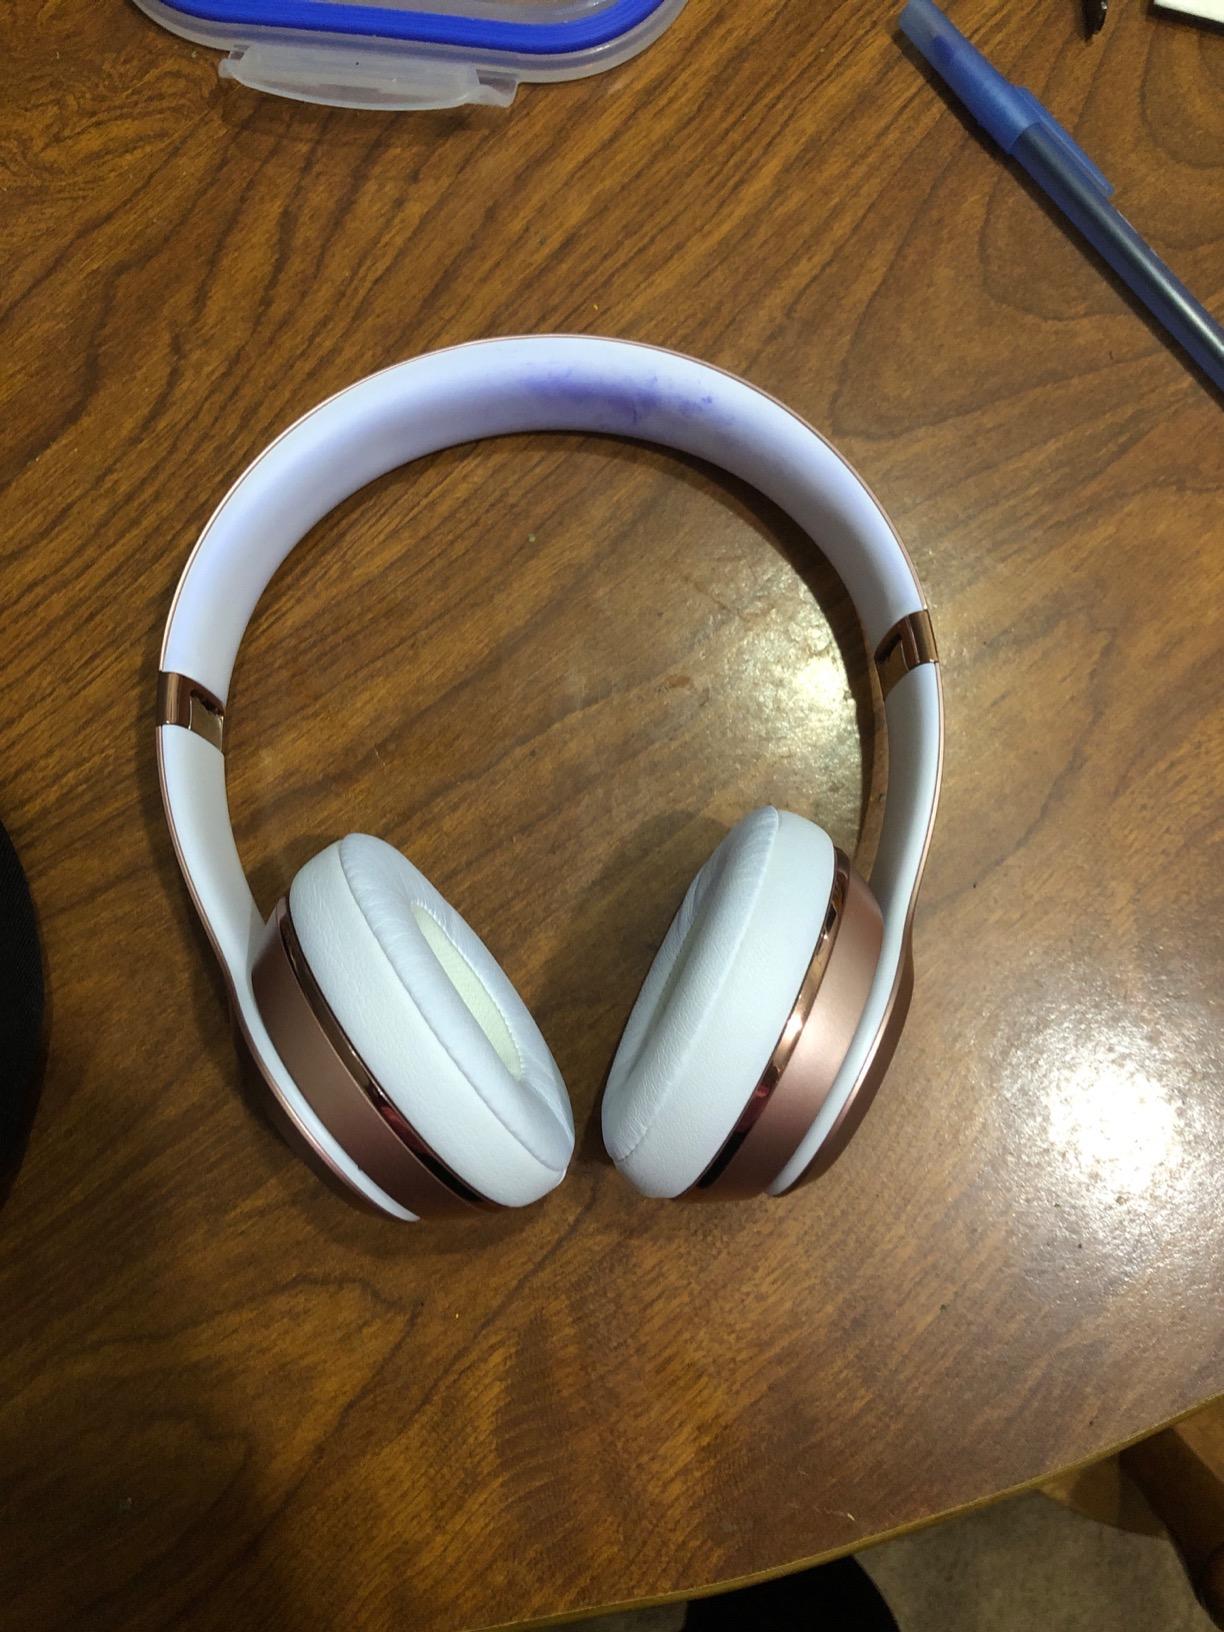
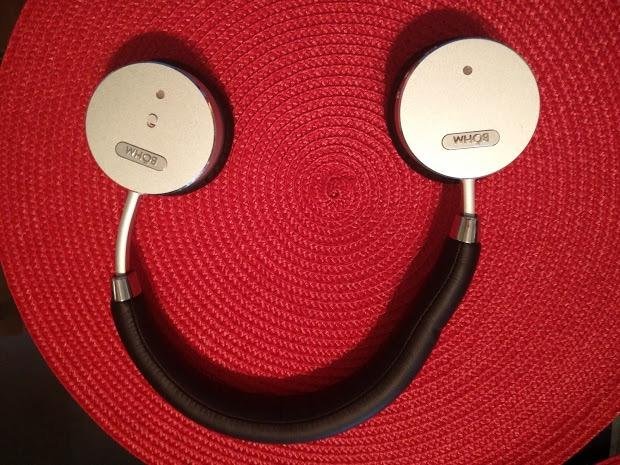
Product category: headphones
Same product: no